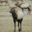
Label: deer